Army Black Knights men's soccer

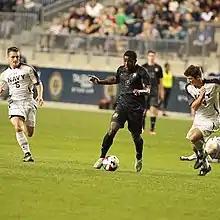
Army v Navy match in 2017

The following players for Army have been honored with Patriot League honors since the league began sponsoring men's soccer in 1990: